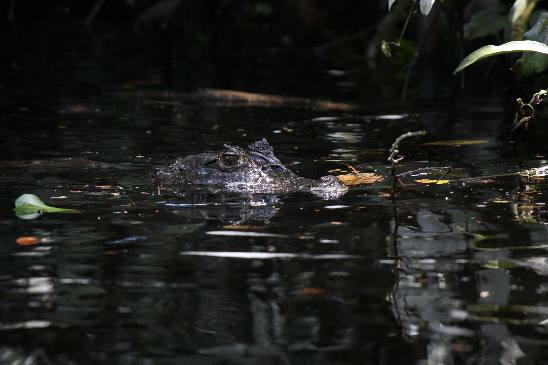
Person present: No